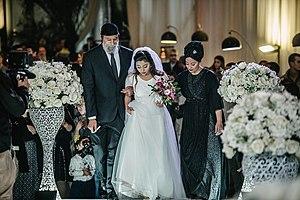
Le mariage est une union conjugale contractuelle et/ou rituelle, à durée illimitée, déterminée ou indéterminée, reconnue et encadrée par une institution juridique ou religieuse qui en détermine les modalités. Le terme désigne à la fois la cérémonie rituelle, l'union qui en est issue et l'institution en définissant les règles. C'est l'un des cadres établissant les structures familiales d'une société.